Lex Papia Poppaea

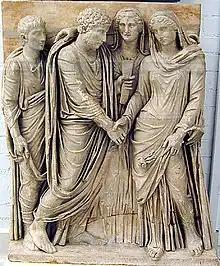
Relief showing a Roman marriage ceremony. Museo di Capodimonte

The Lex Papia et Poppaea, also referred to as the Lex Iulia et Papia, was a Roman law introduced in 9 AD to encourage and strengthen marriage. It included provisions against adultery and against celibacy after a certain age and complemented and supplemented Augustus' "Lex Iulia de maritandis ordinibus" of 18 BC and the "Lex Iulia de adulteriis coercendis" of 17 BC. The law was introduced by the suffect consuls of that year, Marcus Papius Mutilus and Quintus Poppaeus Secundus, although they themselves were unmarried.